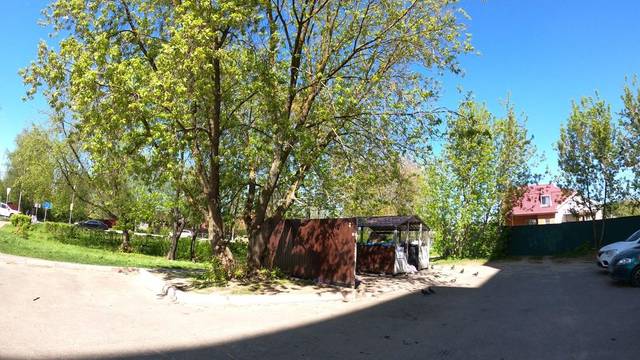
Region: Russia
Coordinates: 55.845, 38.412